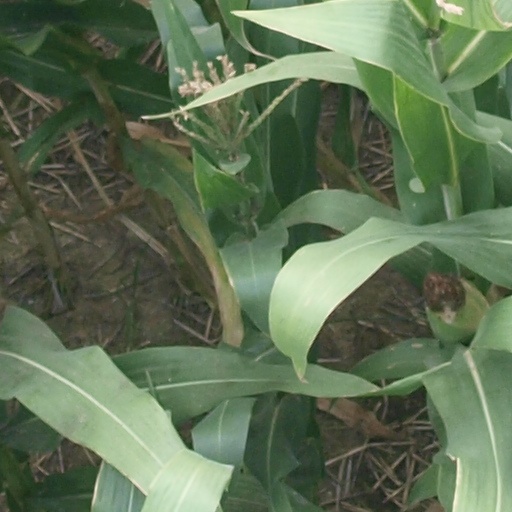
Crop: maize; corn